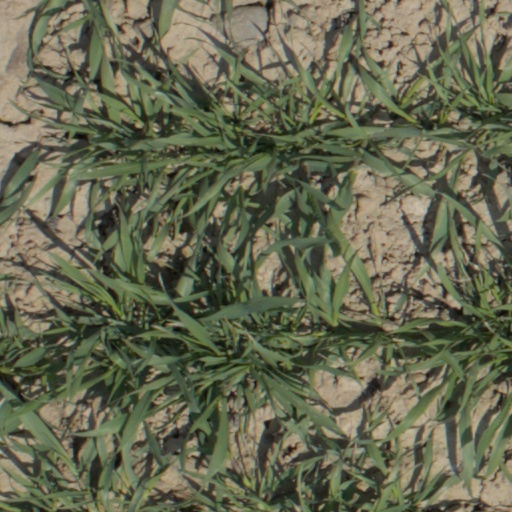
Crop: wheat